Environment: real
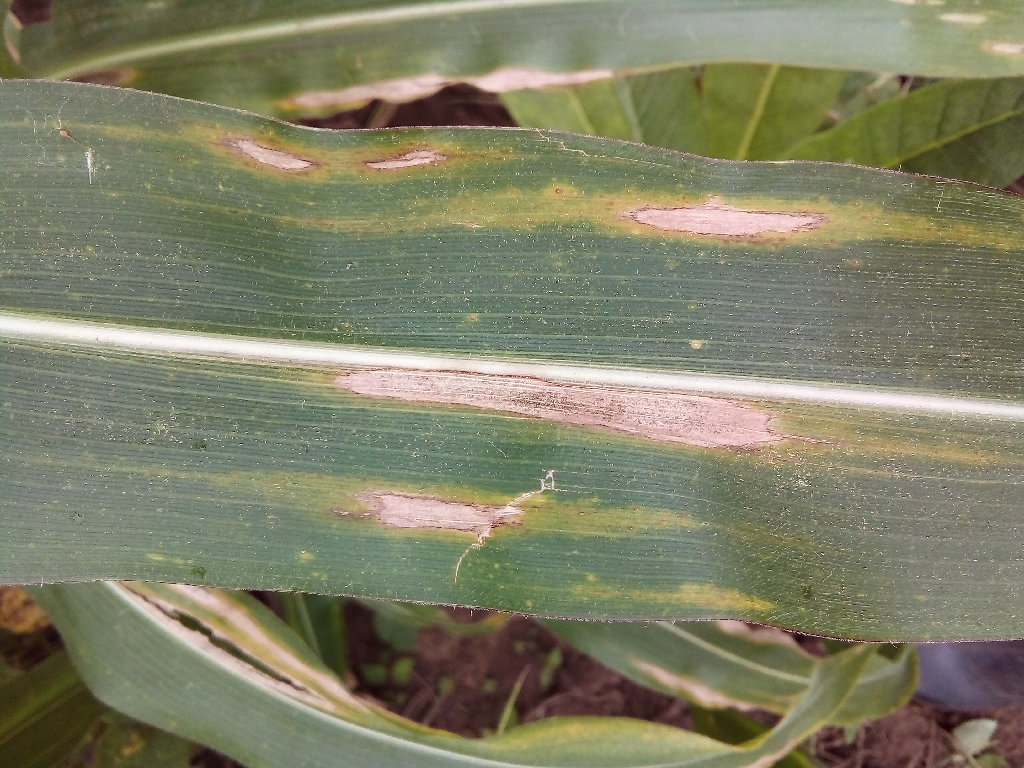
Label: northern_corn_leaf_blight